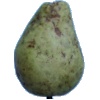
Label: pear_stone